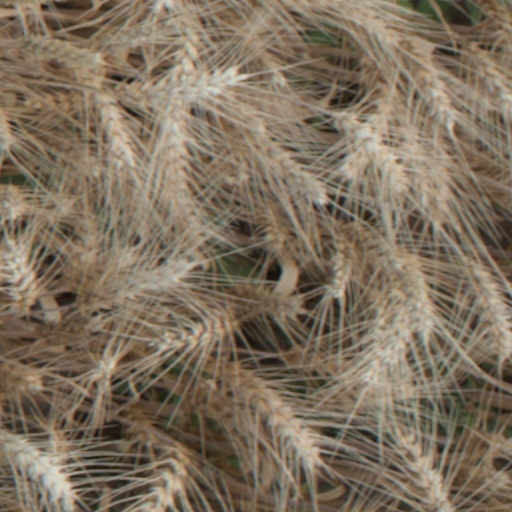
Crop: wheat